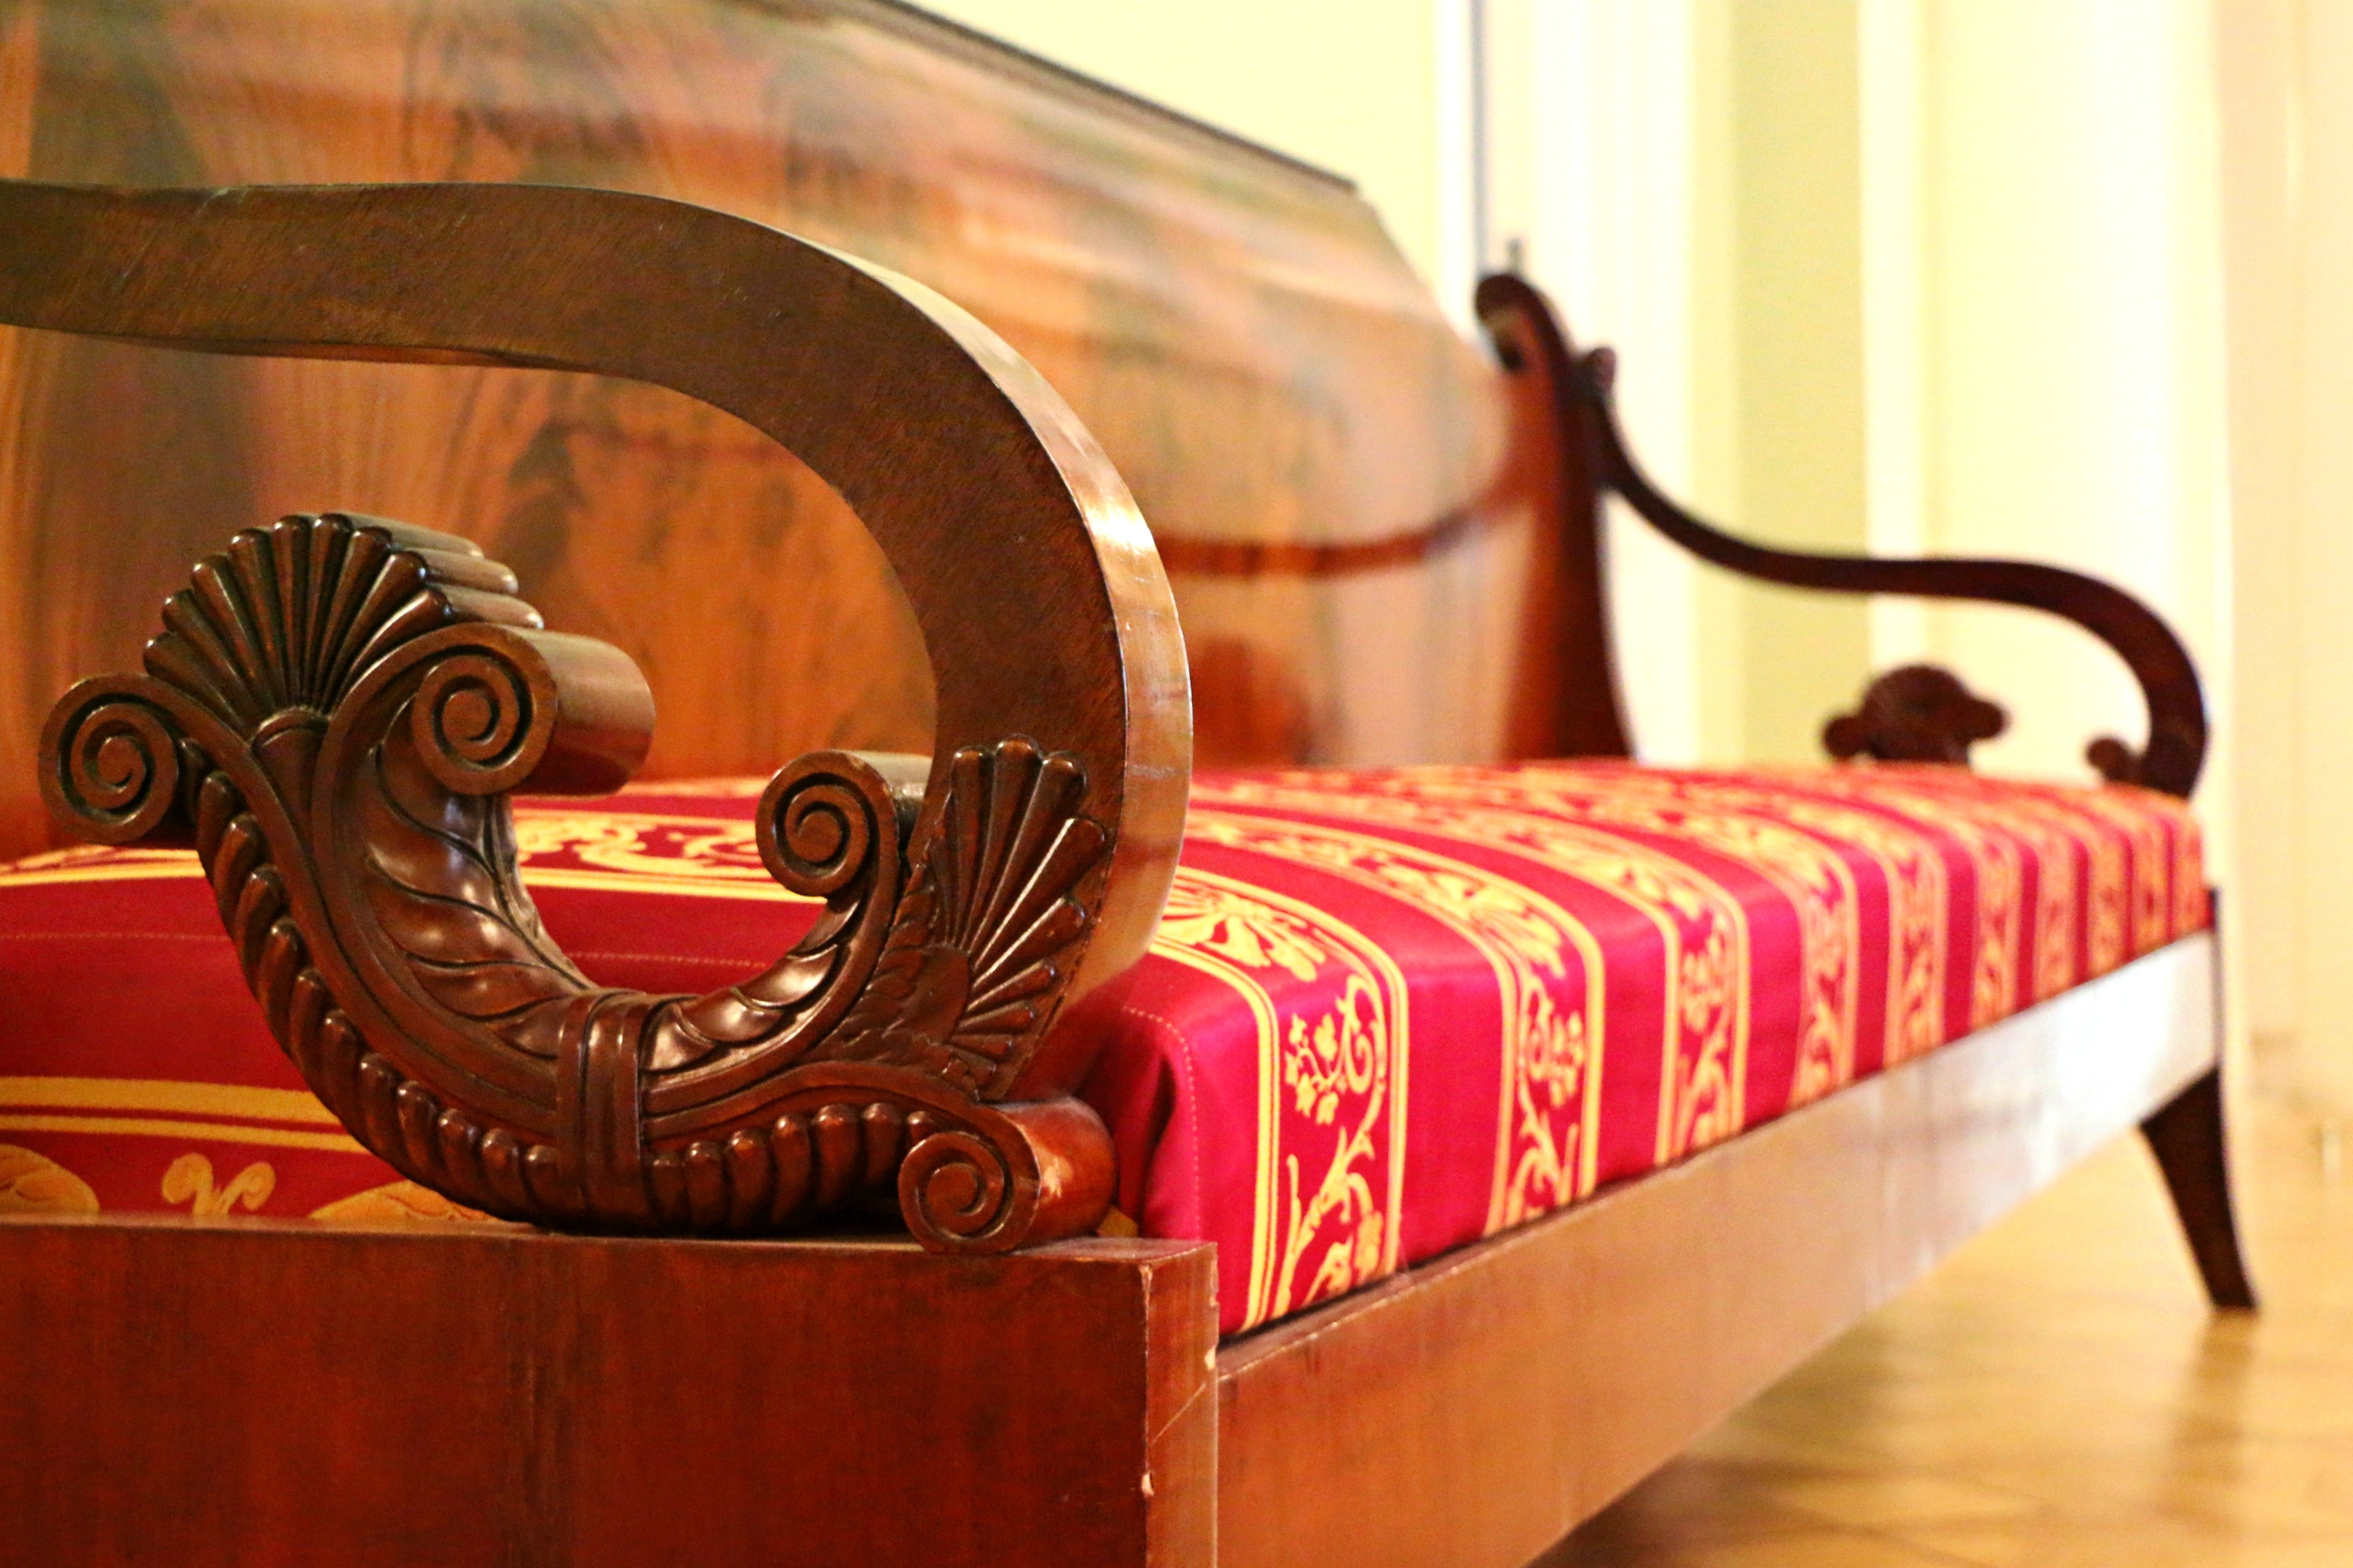
furniture, couch, chaise longue, room, chair, bed, interior design, studio couch